Klang (city)

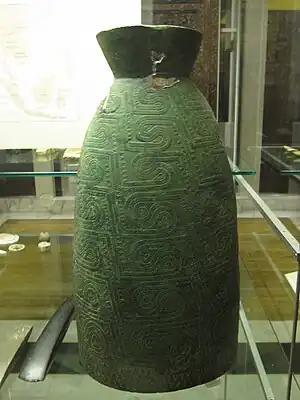
The Klang Bell, dated 200 BC–200 AD

The royal city of Klang has been a site of human settlement since prehistoric times. Bronze Age drums, axes and other artefacts have been found in the vicinity of the town and within the town itself. A bronze bell dating from the 2nd century BC was found in Klang and is now in the British Museum. Also found in or near Klang are iron tools called ""tulang mawas"" ("ape bones") and a bronze drum. Commanding the approaches to the tin-rich Klang Valley, Klang has always been of key strategic importance. It was mentioned as a dependency of other states as early as the 11th century. Klang was also mentioned in the 14th century literary work "Nagarakretagama" dated to the Majapahit Empire, and the Klang River was marked and named on the earliest maritime charts of Chinese Admiral Cheng Ho, who visited Malacca from 1409 to 1433.